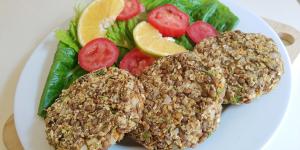
hamburguesas de lentejas y avena